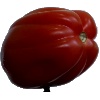
Label: tomato_heart